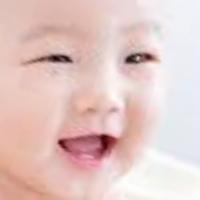
Age group: age 01-10